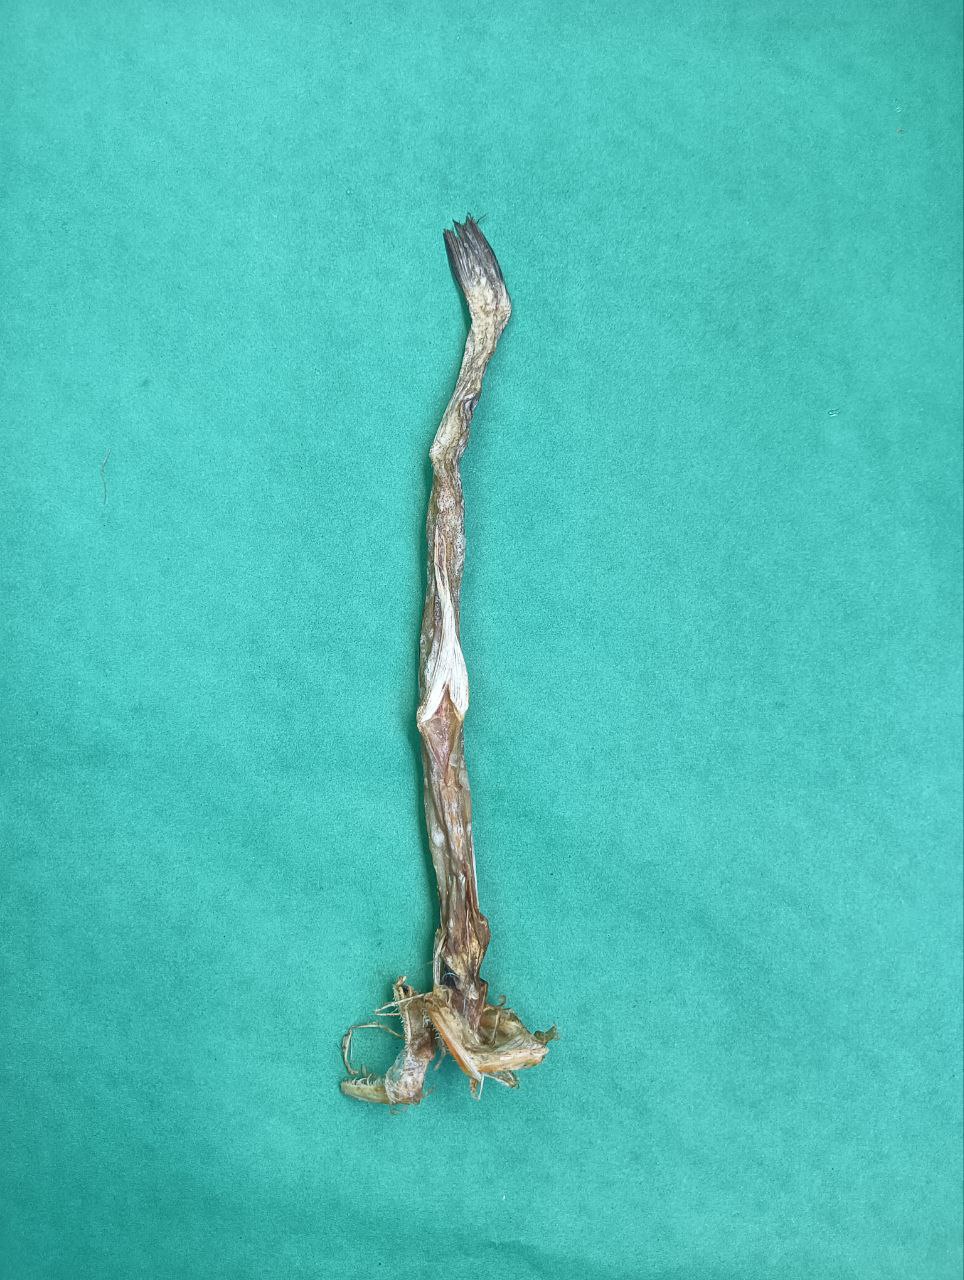
Species: Loitta